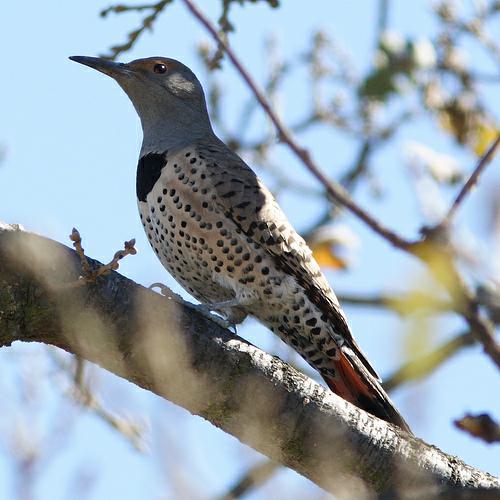
A photo of a northern flicker